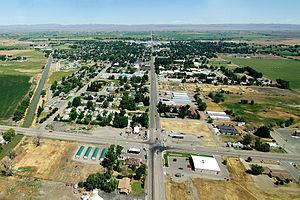
La ville de Gooding est le siège du comté de Gooding, situé dans l'Idaho, aux États-Unis. Sa population s’élevait à 3 567 habitants lors du recensement de 2010.